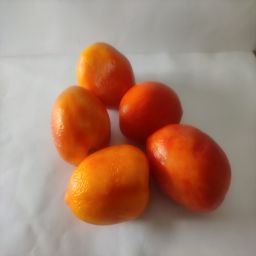
Crop: Tomato
Quality: Ripe